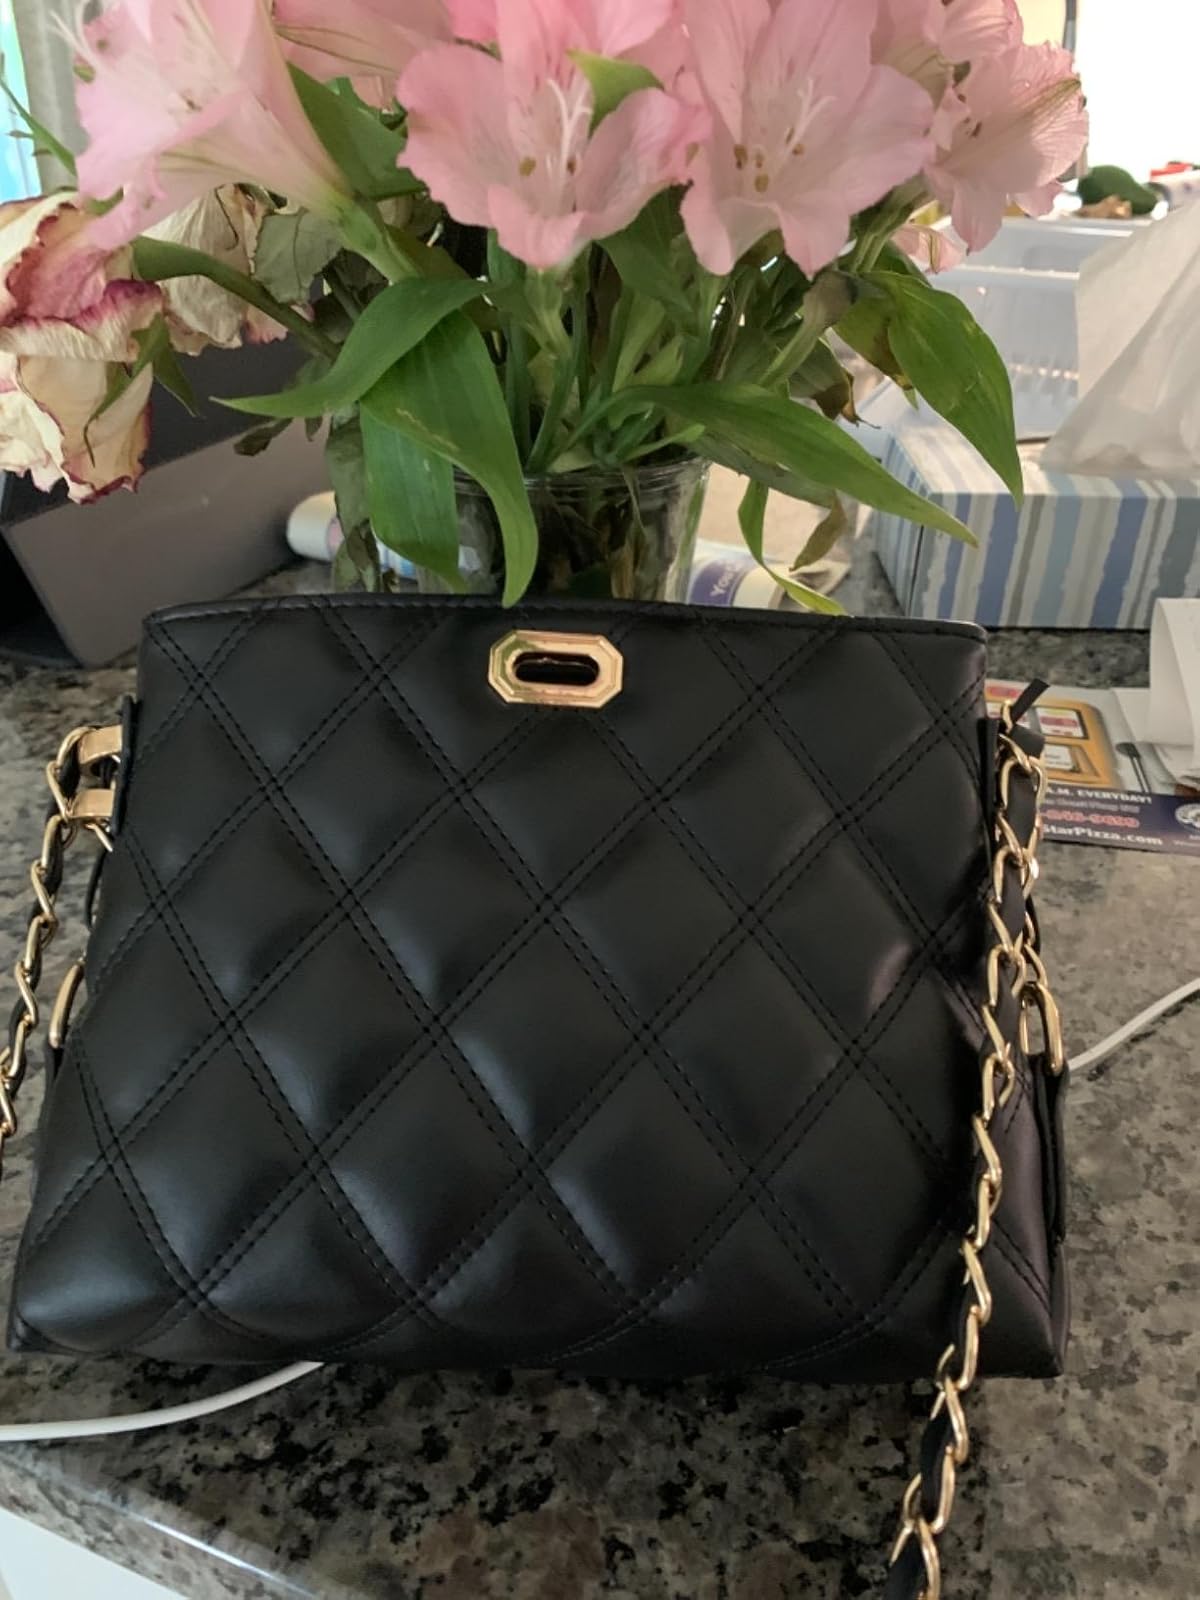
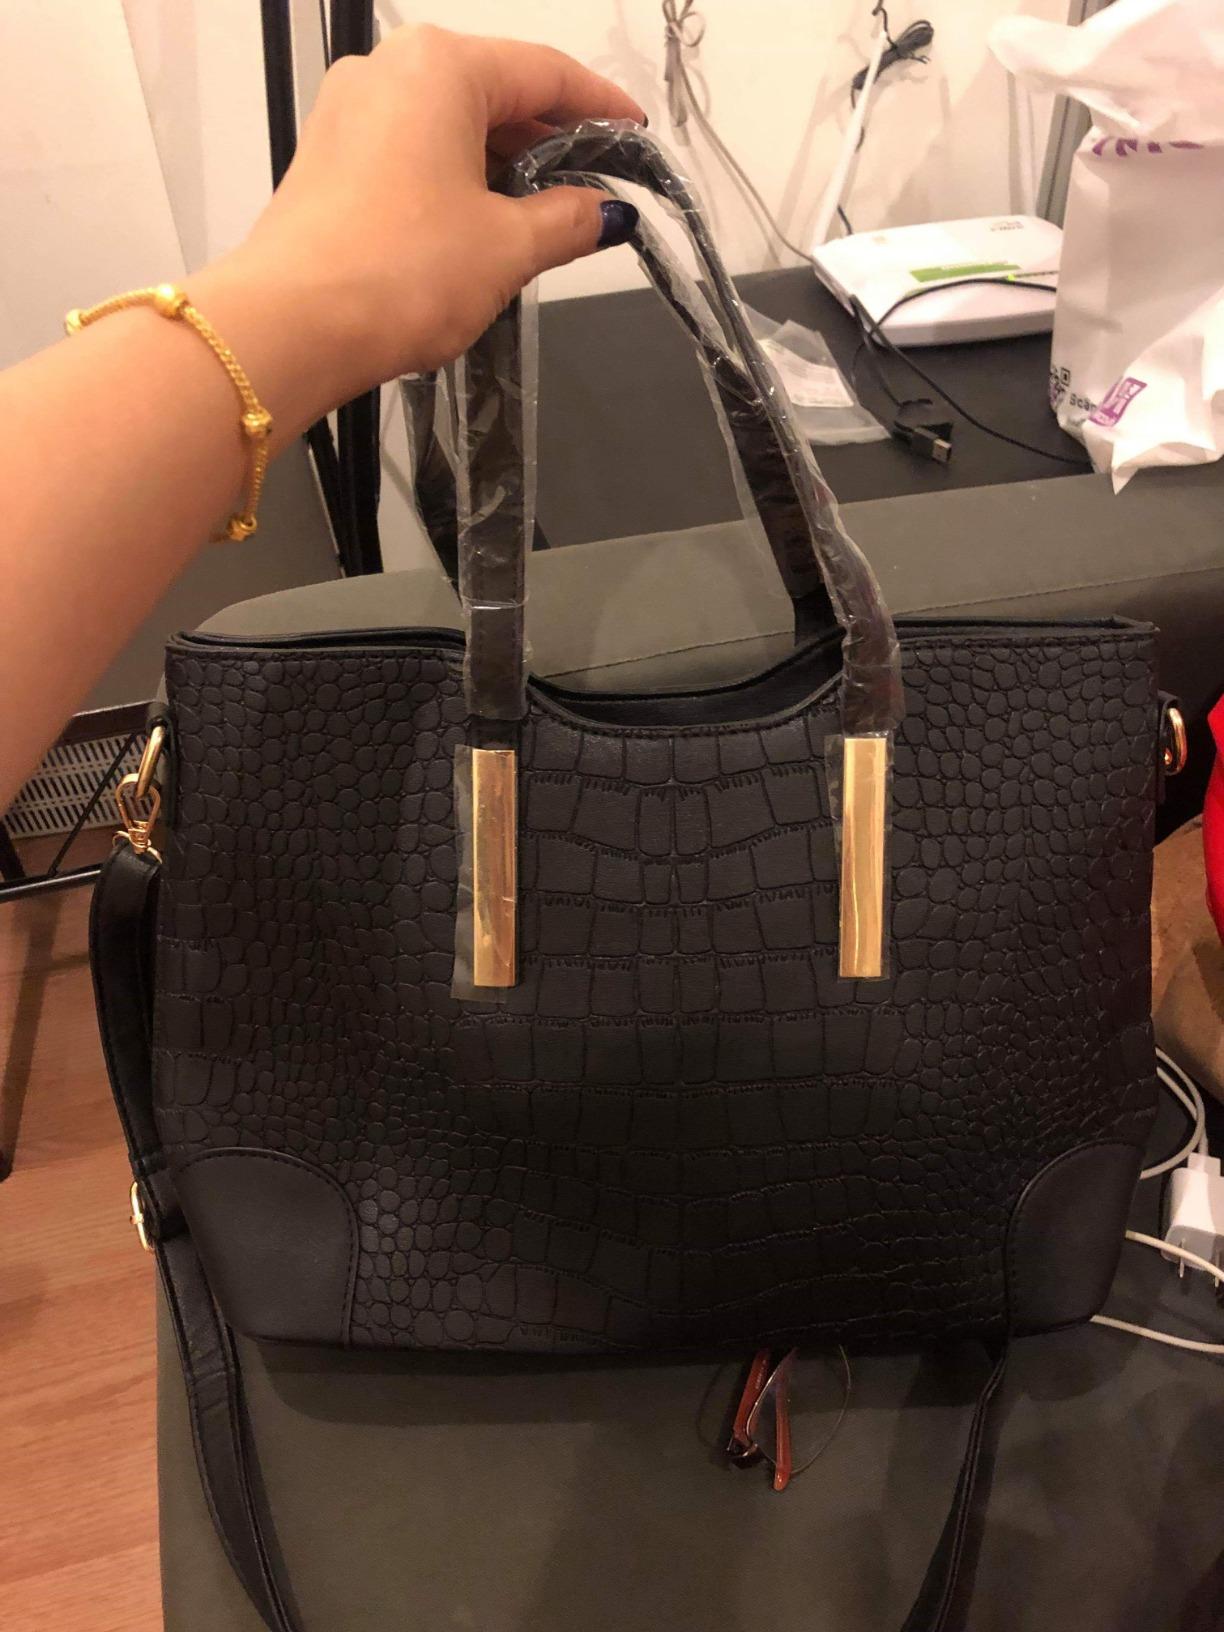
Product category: accessories_handbag
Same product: no